Lindera aggregata

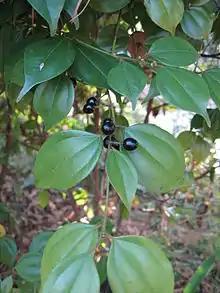
Closeup view on fruits

Bot. syn.: "Benzoin strychnifolium" (Sieb. & Zucc.) Kuntze, "Daphnidium strychnifolium" Sieb. & Zucc., "Laurus aggregata" Sims, "Lindera eberhardtii" Lecomte, "Lindera strychnifolia" (Sieb. & Zucc.) Fern.